Şükriye Sultan

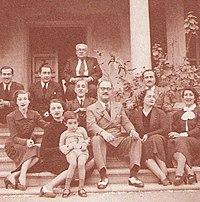
Şükriye (far right) at the Ottoman family reunion circa 1938 at Villa Kamal in Maadi

On 4 September 1935, she married Ahmad Al-Jaber Al-Sabah at Cairo, Egypt. They divorced in 1937.